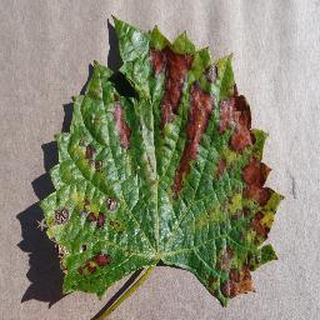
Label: grape_esca_black_measles